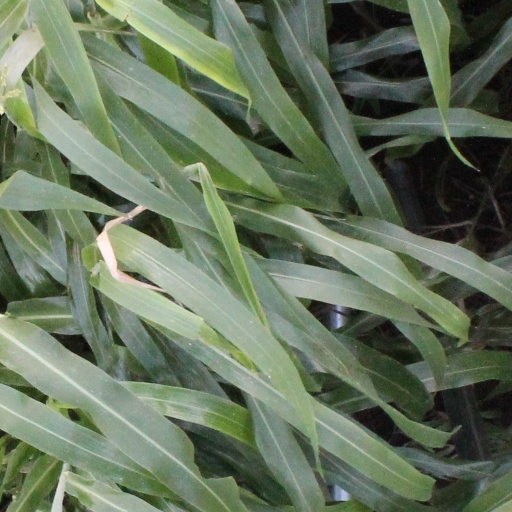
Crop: sorghum